Myron Lizer

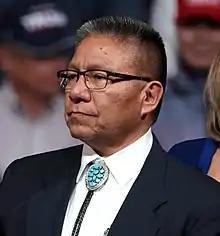
Lizer in 2020

Myron Lizer (born May 26) is a Native American politician and businessman who served as the 10th vice president of the Navajo Nation under President Jonathan Nez.